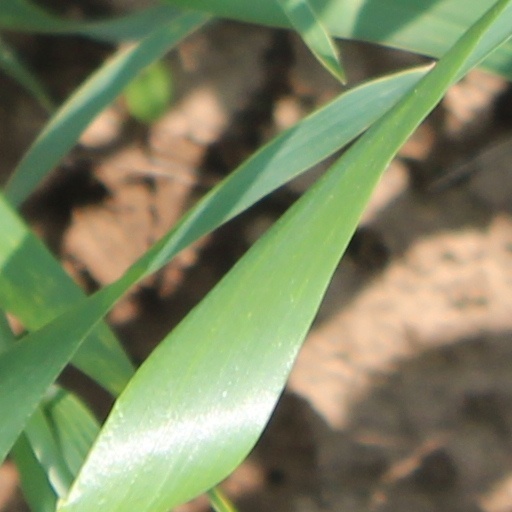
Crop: wheat